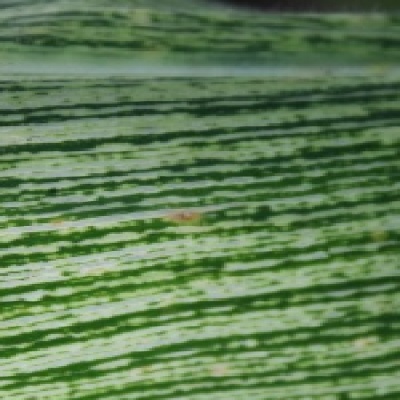
Label: Corn_(Maize)___Maize_Streak_Virus